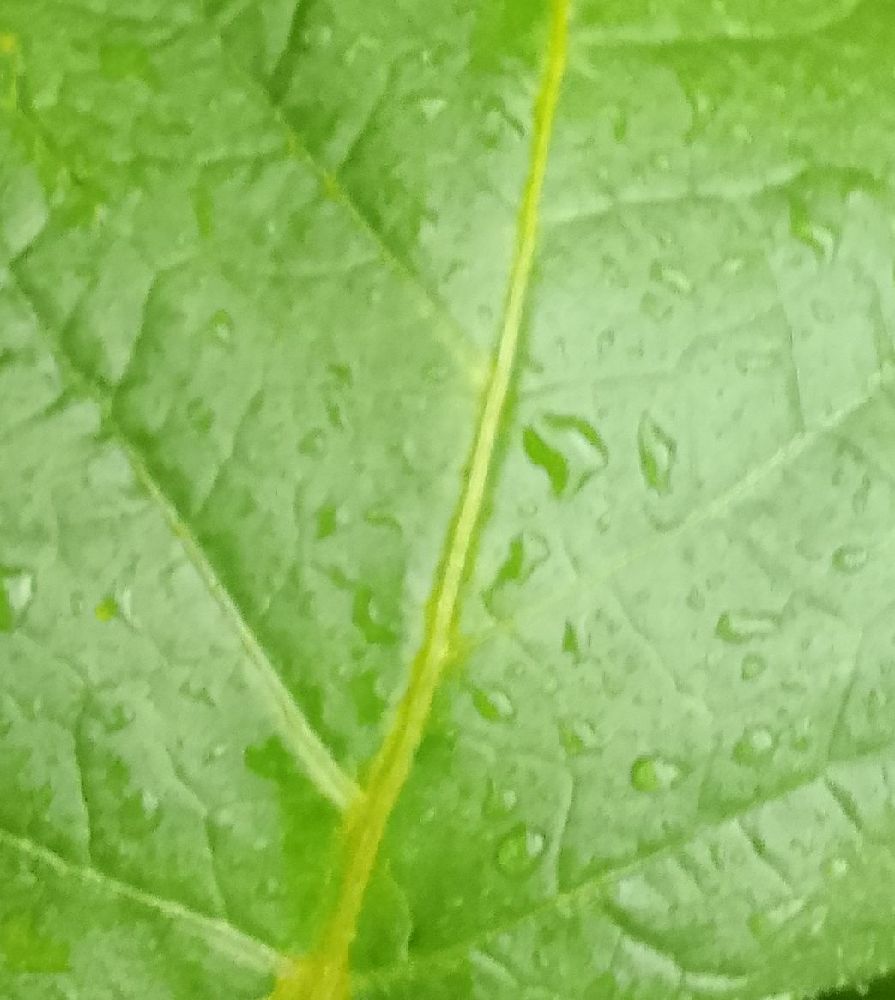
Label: Healthy